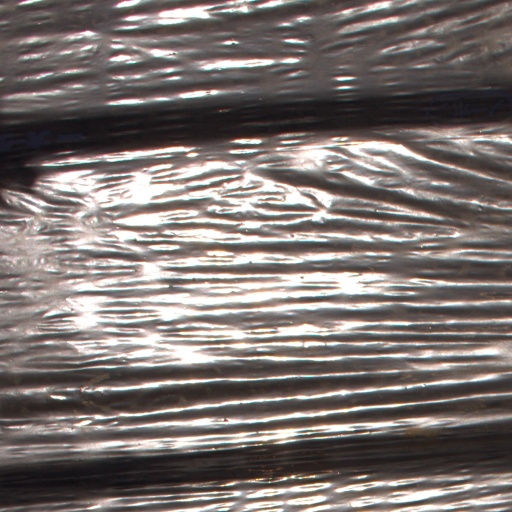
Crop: Jerusalem artichoke